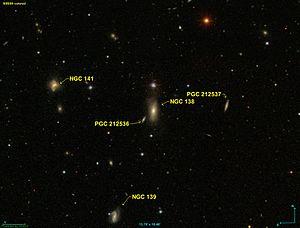
Image créée à l'aide du logiciel Aladin Sky Atlas du Centre de Données astronomiques de Strasbourg et des données de SDSS (Sloan Digital Sky Survey).
NGC 138 est une galaxie lenticulaire éloignée et située dans la constellation des Poissons à environ 528 millions d'années-lumière de la Voie lactée. Elle a été découverte par l'astronome allemand Albert Marth en 1864.